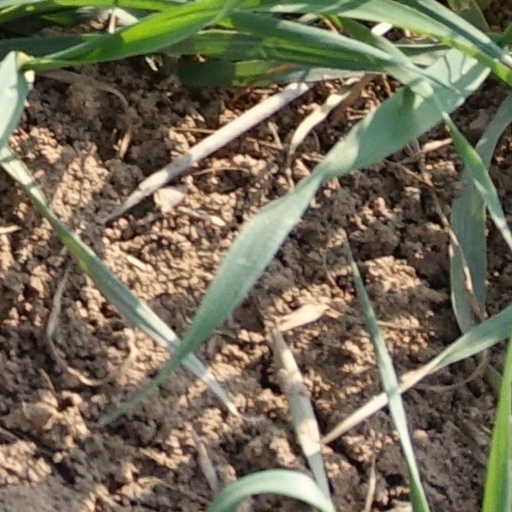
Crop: wheat